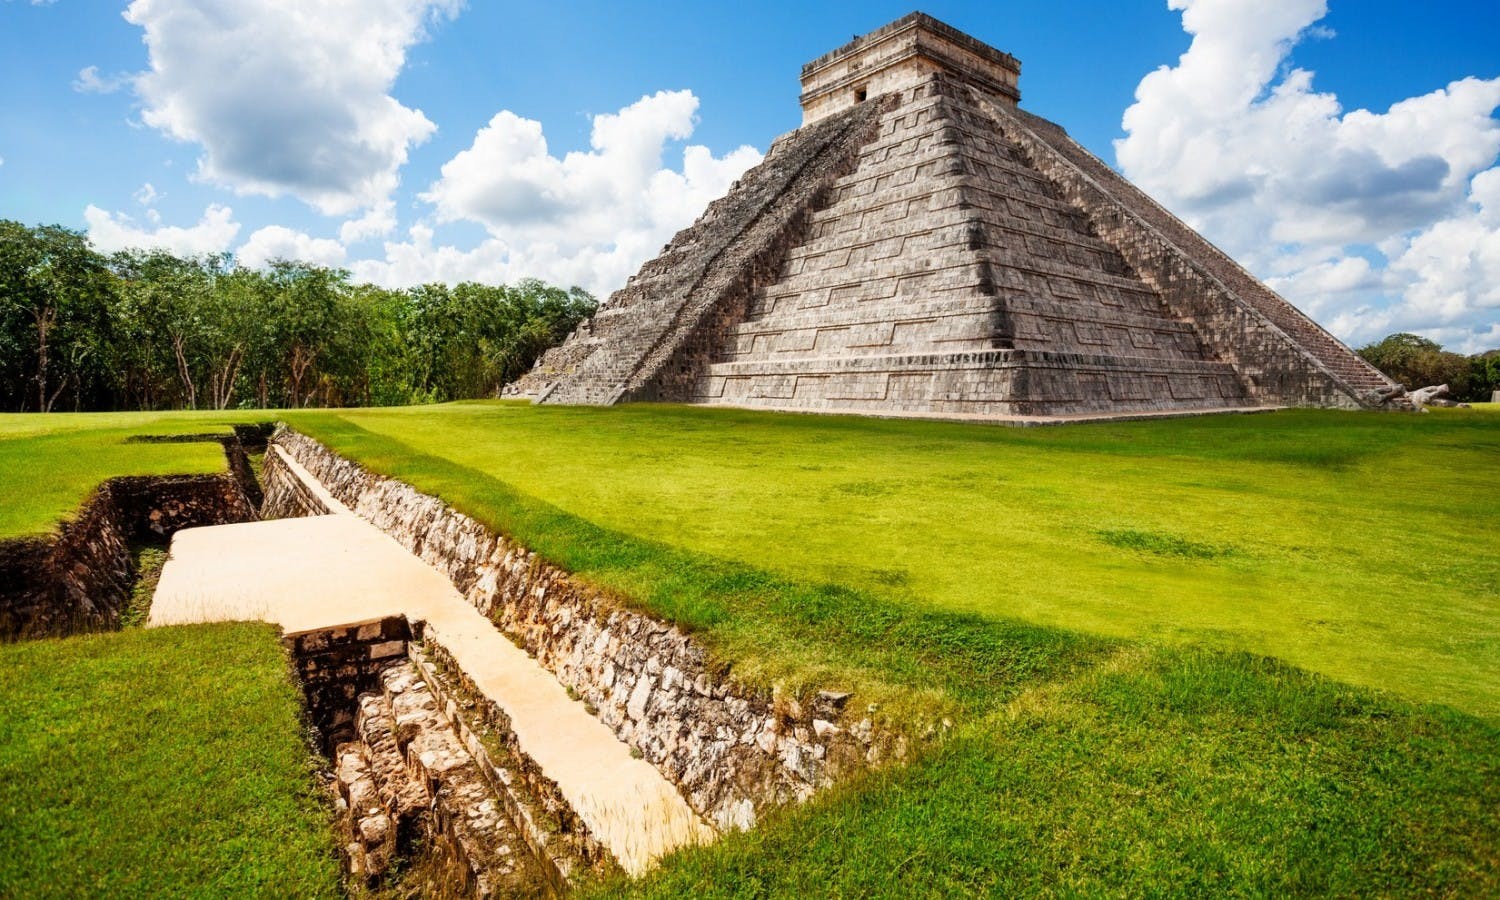
Landmark: Chichen Itza